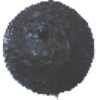
Label: Avocado ripe 1